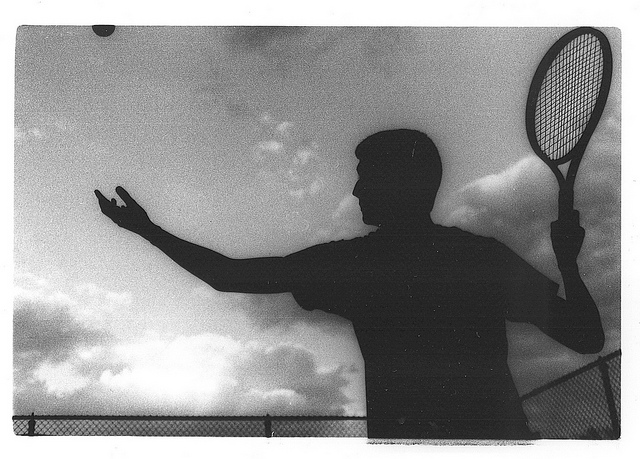
user: Given an image and a question. Answer the question in a short answer. Question: What is this tennis stroke called? Short Answer:
assistant: overhand